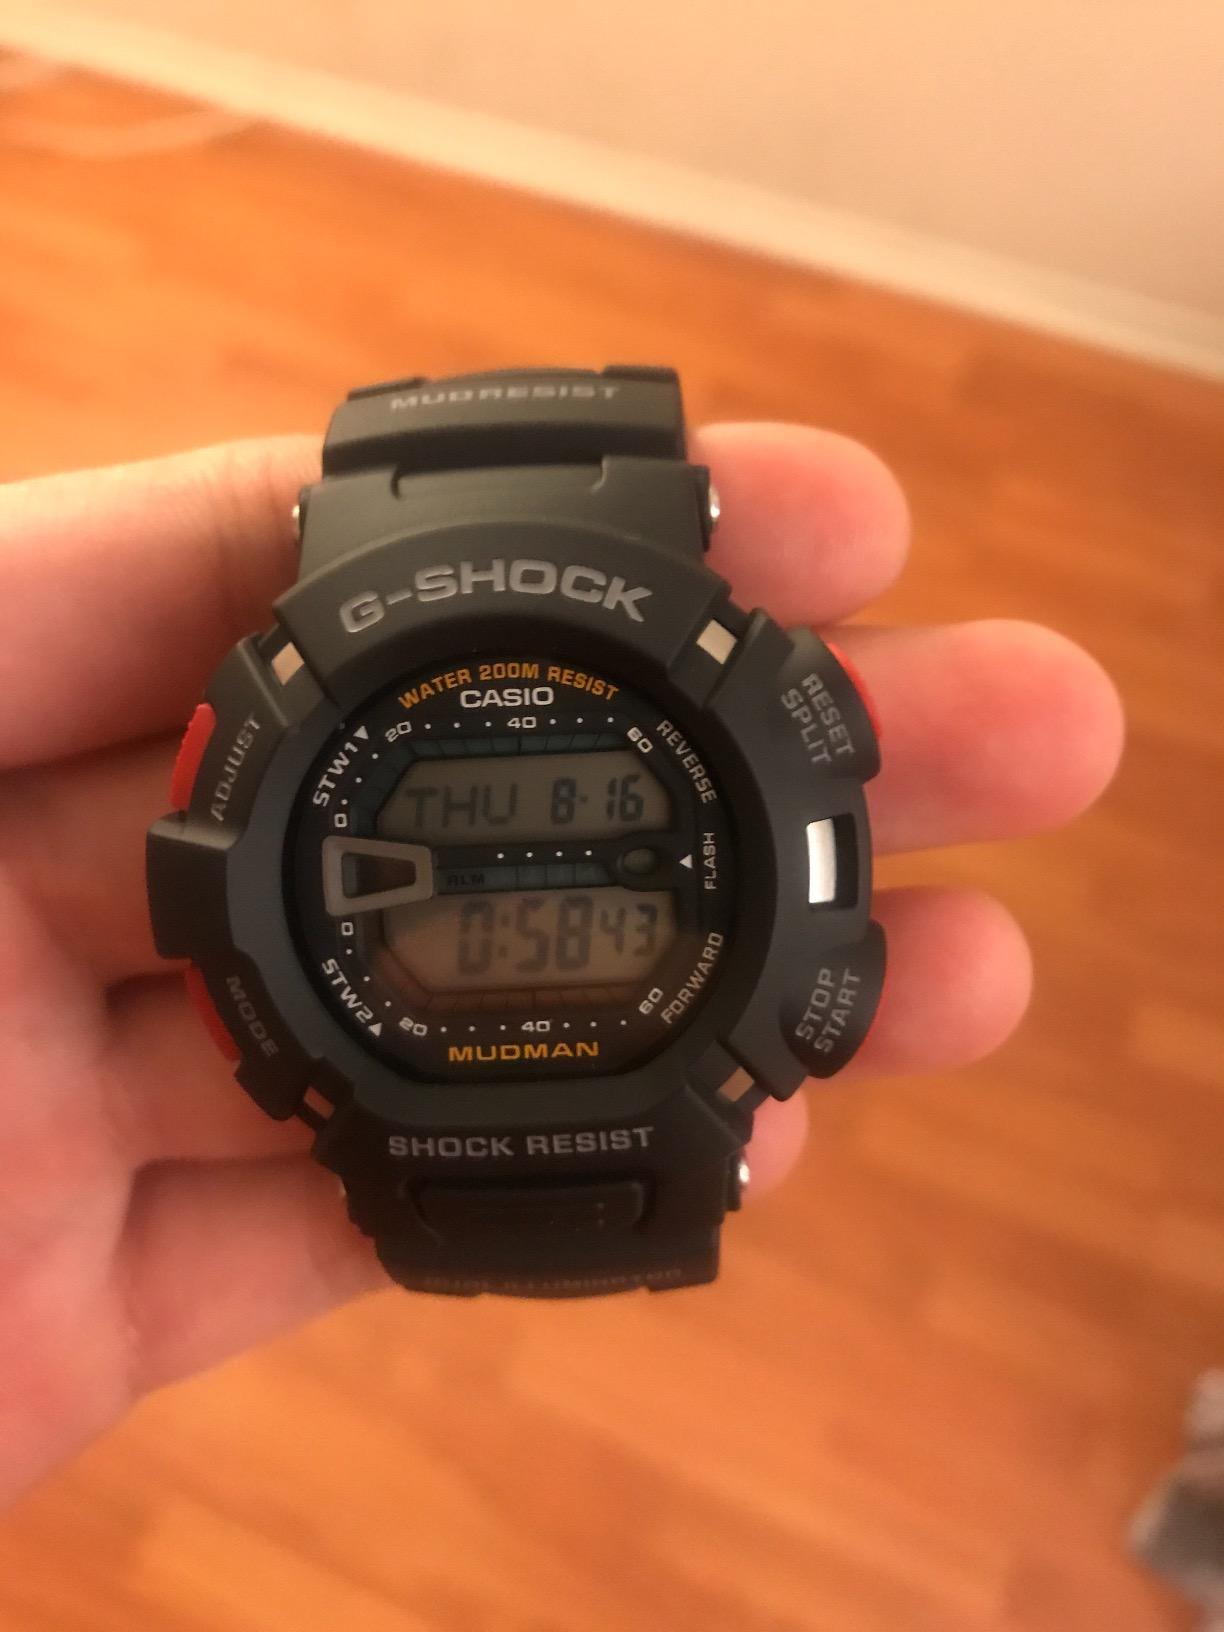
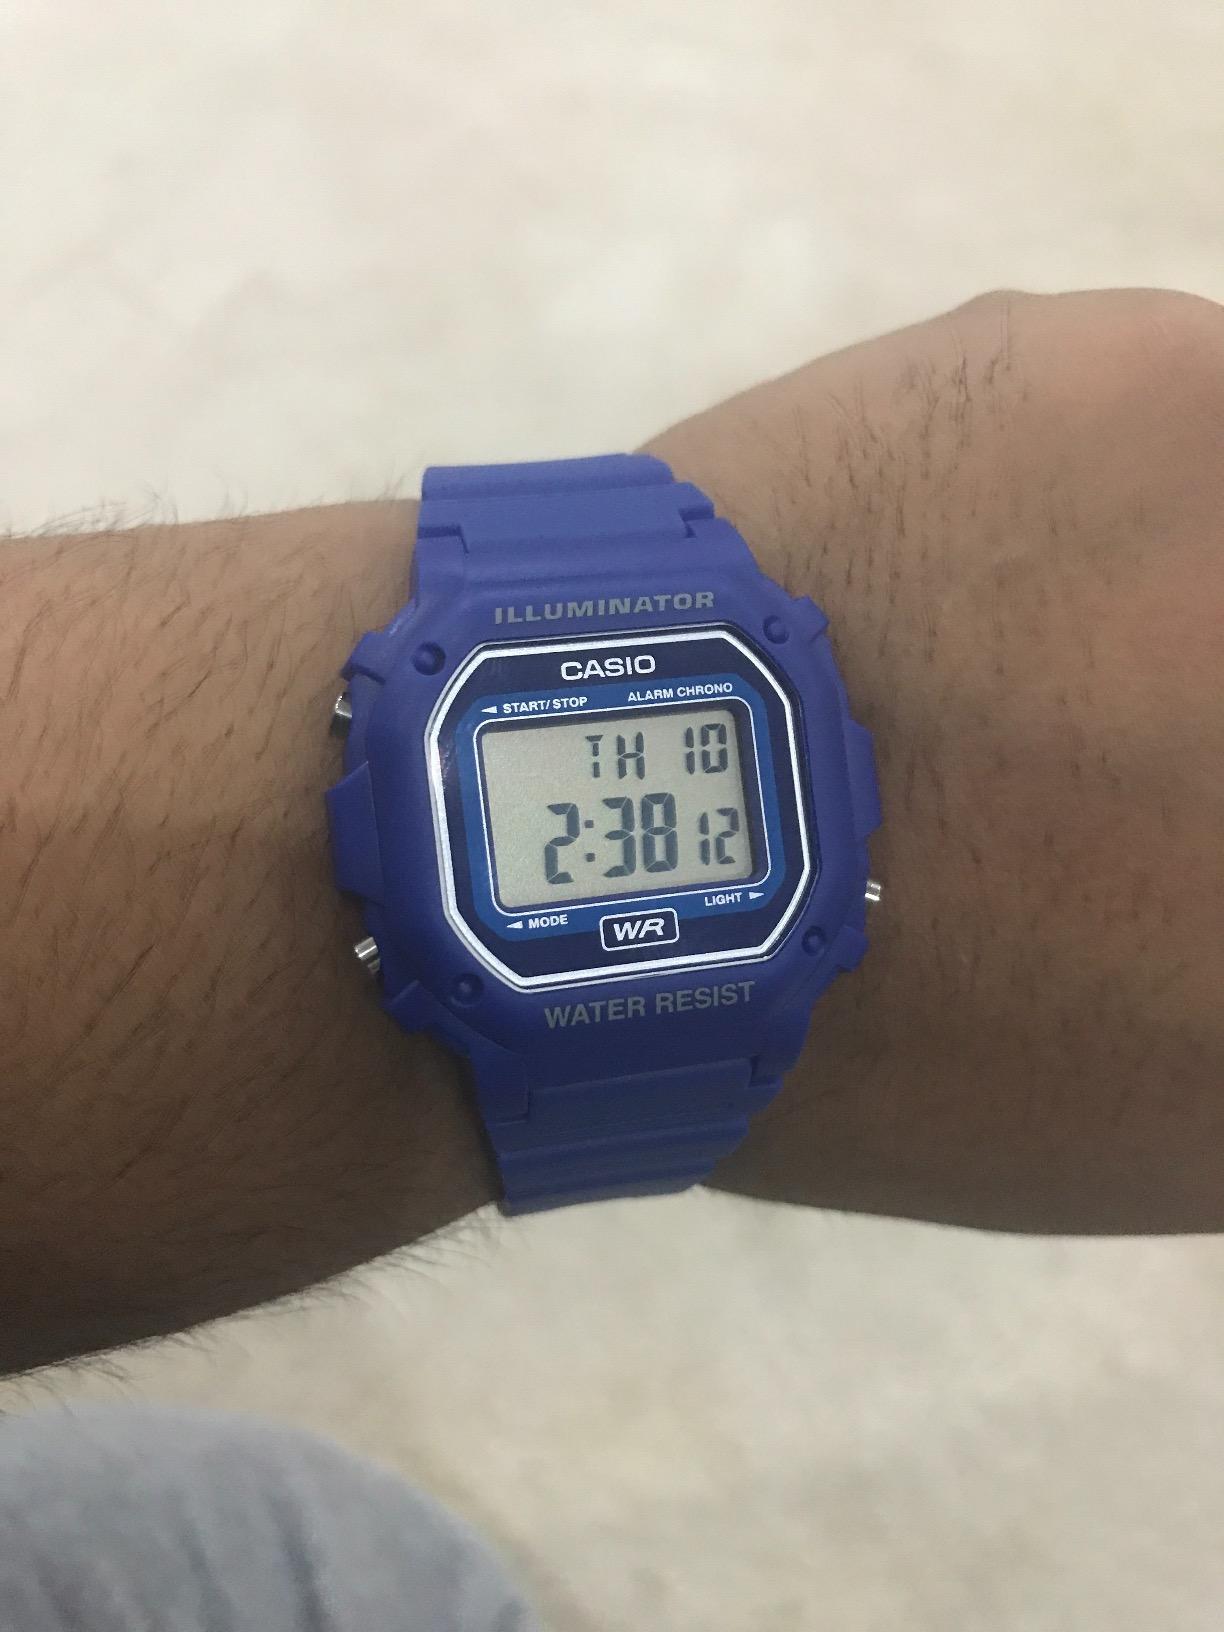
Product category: accessories_watch
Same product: no